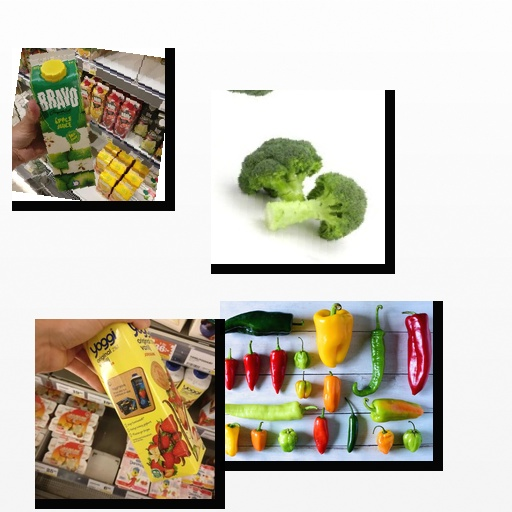
Food items: broccoli, apple_juice, chili_pepper, strawberry_yoghurt